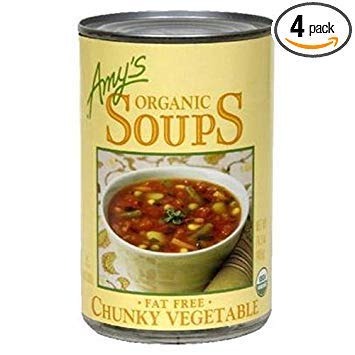
Item Name: Amy's Organic Soups 14 Oz (Pack of 4) (Chunky Vegetable Fat Free)
Value: 56.0
Unit: Ounce

Price: 4.5